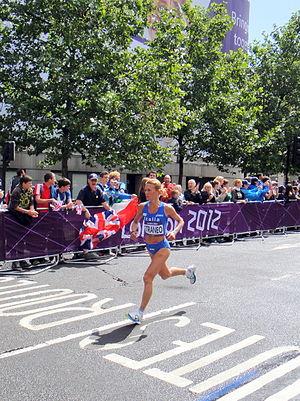
Valeria Straneo, née le 5 avril 1976 à Alexandrie en Italie, est une athlète italienne spécialiste du cross et du marathon.